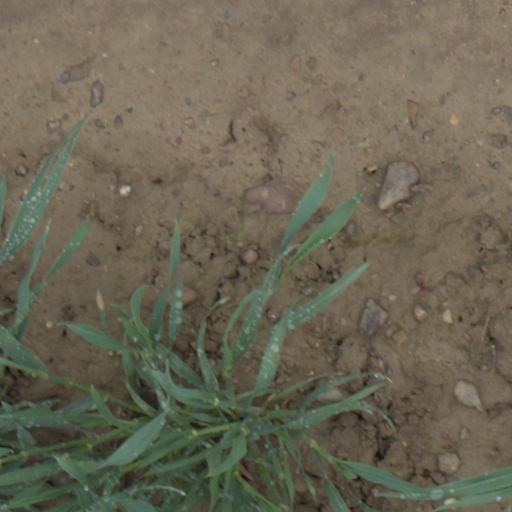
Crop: wheat